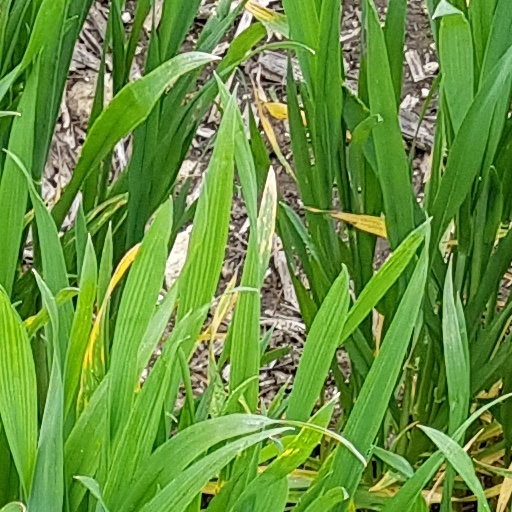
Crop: wheat